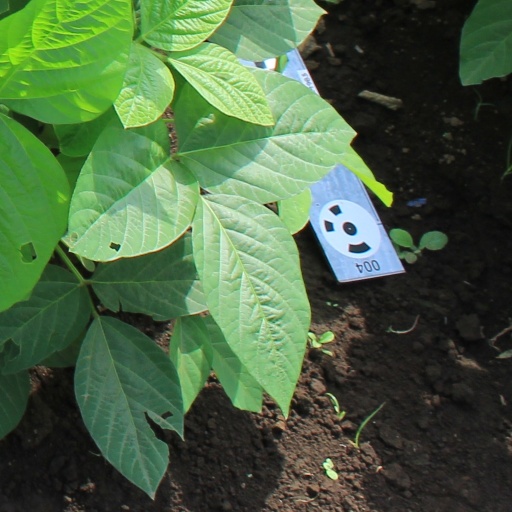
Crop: soybean